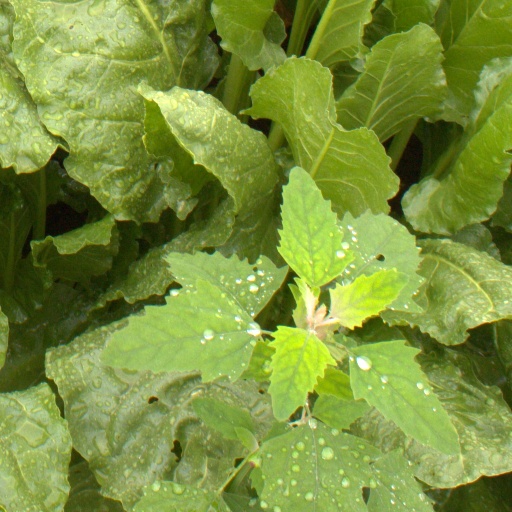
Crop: sugar beet